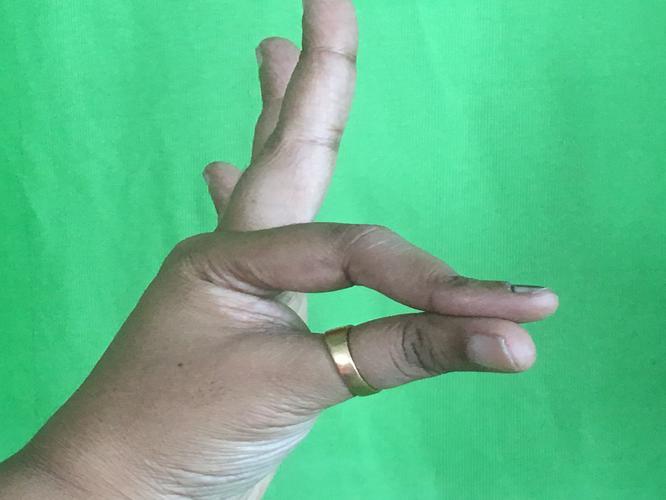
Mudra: Hamsasyam
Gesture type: single_hand